School of Art and Design (Łódź)

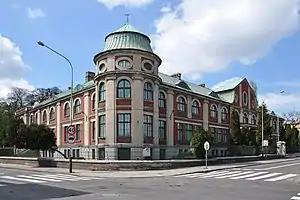
Main building of the Academy in 2010

The Academy of Film, Art and Design is a private arts university in Łódź, Poland.